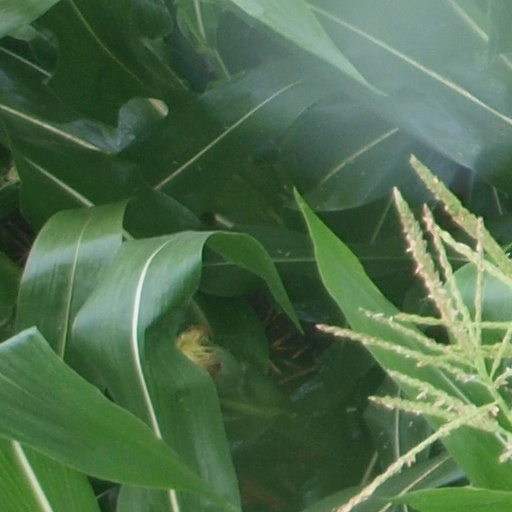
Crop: maize; corn